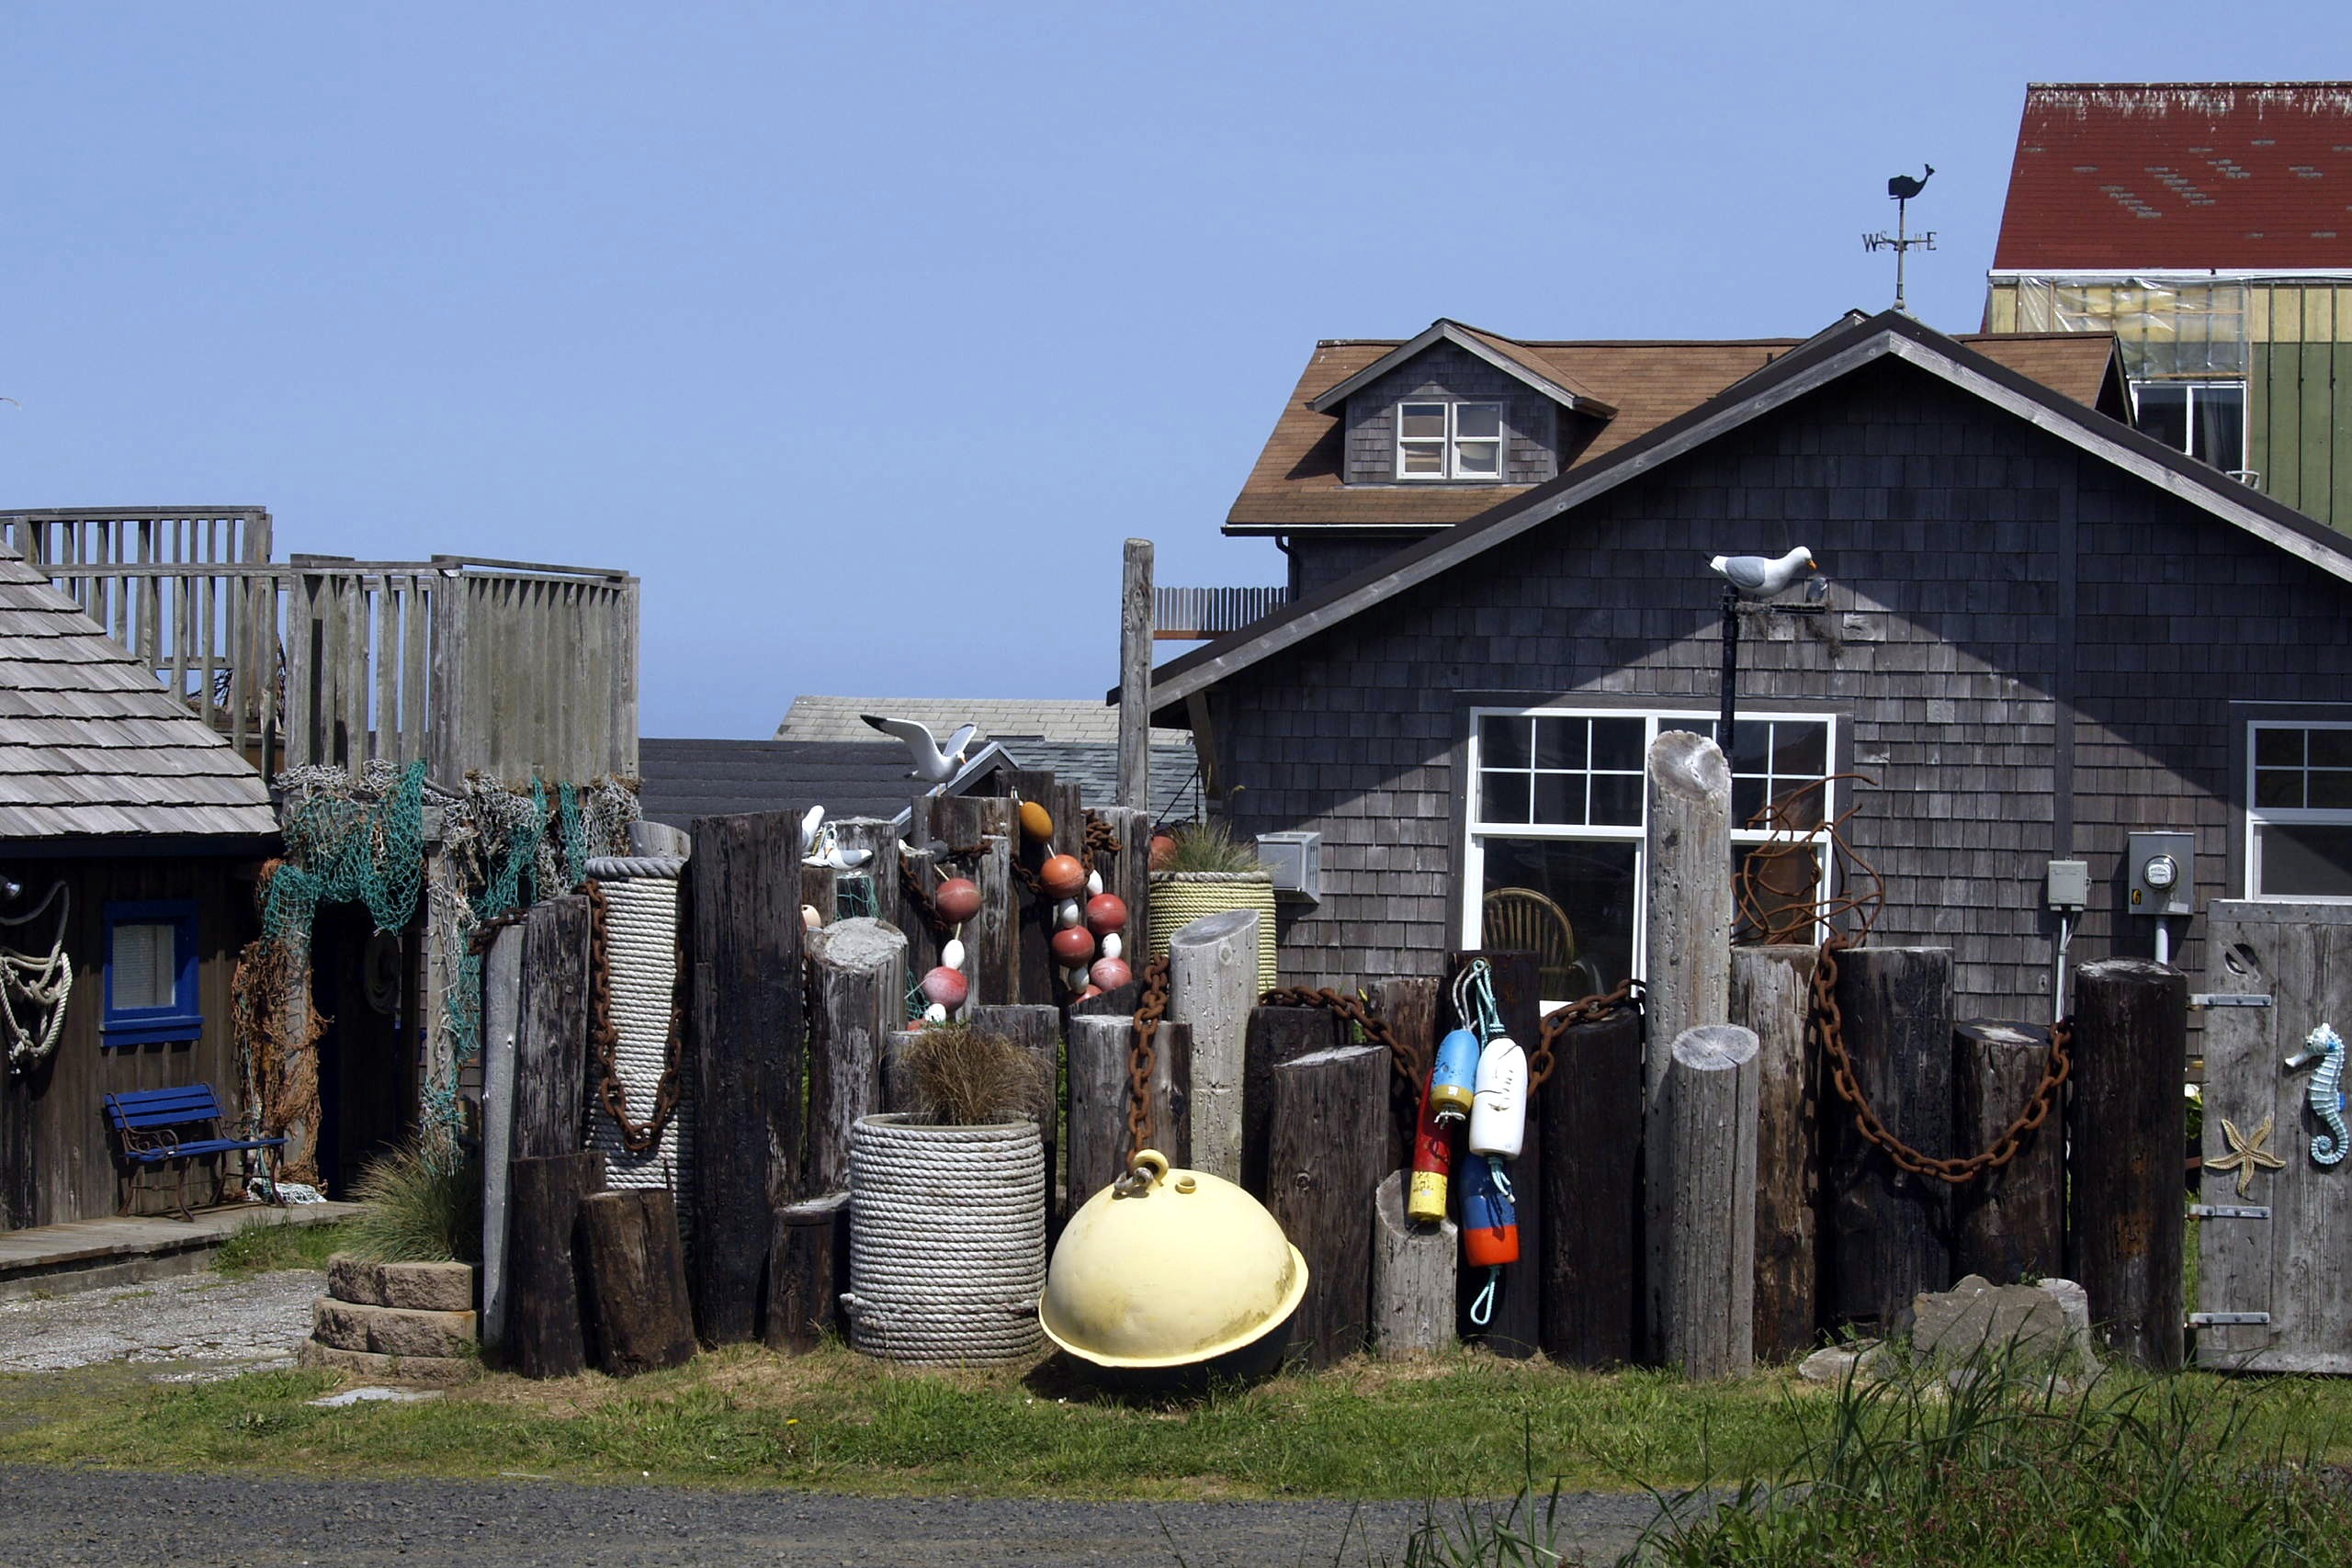
dock, house, town, building, home, pier, coastline, village, equipment, scenic, fisherman, cottage, community, harbor, industrial, residence, property, harbour, exterior, industry, business, port, residential, outdoors, worker, nautical, marine, wharf, fishing gear, human settlement, fishing equipment